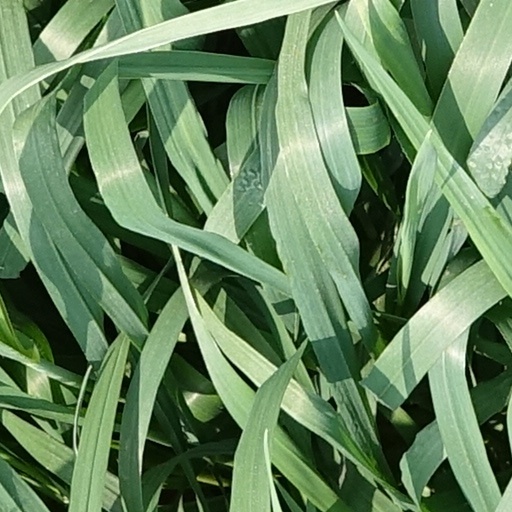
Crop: wheat